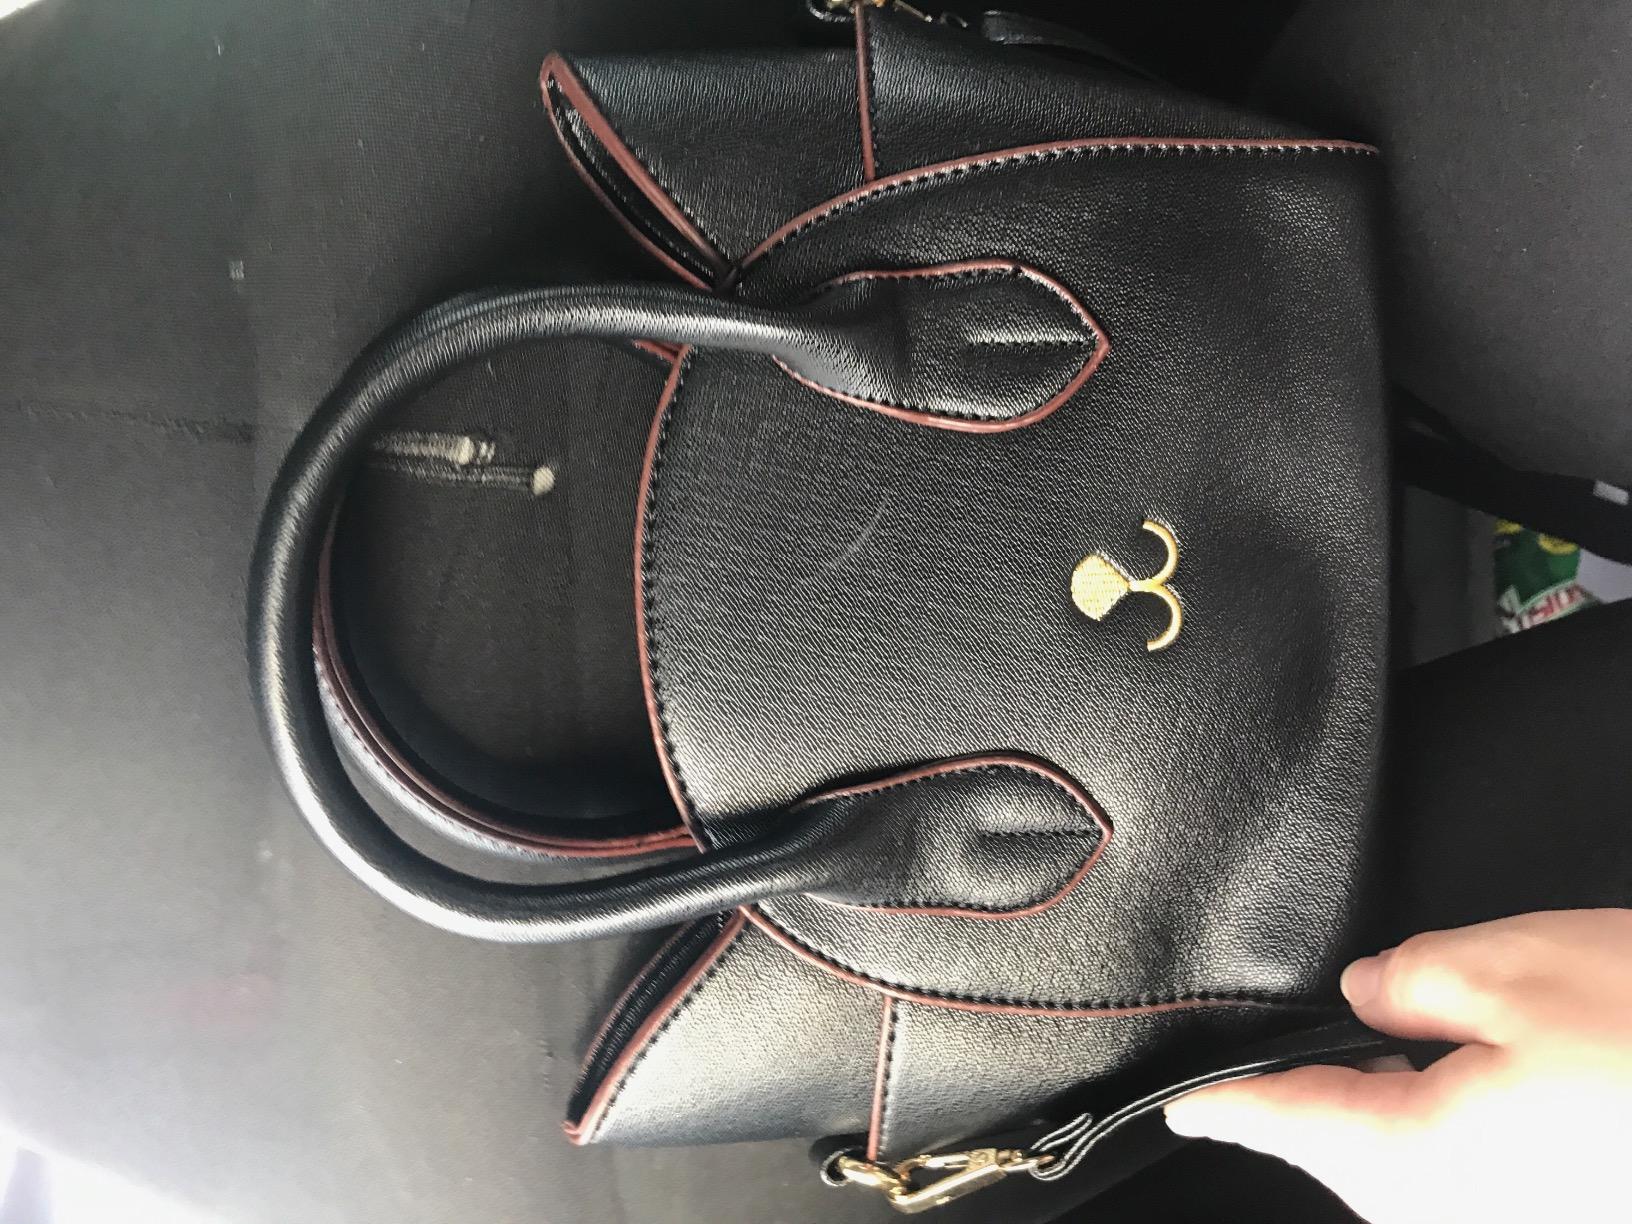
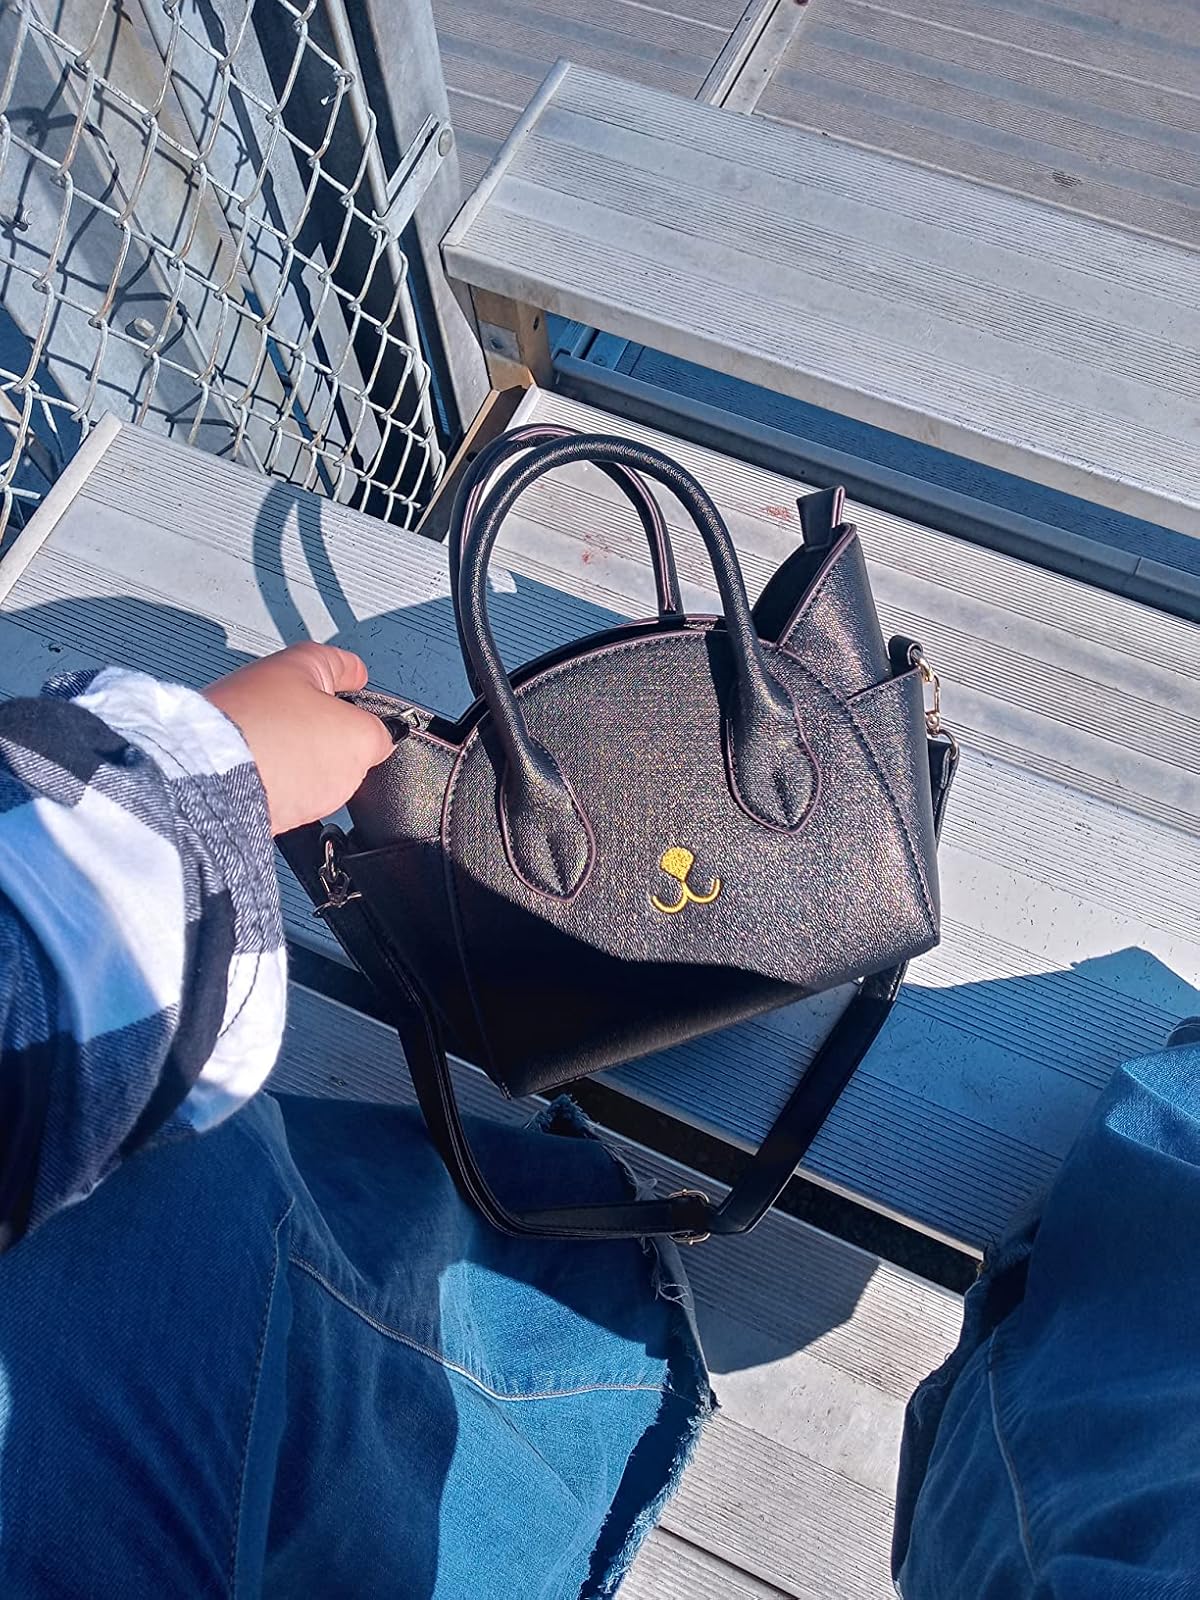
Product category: accessories_handbag
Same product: yes